Involuntary hospitalization of Joyce Brown

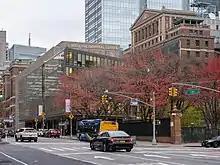
Bellevue Hospital

Brown was taken to Bellevue Hospital on the first day of Koch's program, where she gave false names she had used in the past, including "Ann Smith" and "Billie Boggs". The name Billie Boggs was based on Bill Boggs, a former local television talk show host in New York City whom Brown had developed an obsession for years beforehand, and it was that name which was widely published in news stories about her case. Doctors at Bellevue diagnosed her with paranoid schizophrenia and injected with the anti-psychotic drug Haldol and a tranquilizer, Ativan. The next day, Brown contacted the NYCLU; staff attorney Robert Levy and Executive Director Norman Siegel took Brown's case. From the start, the case generated extensive media attention. Brown's sisters, who had been looking for her since she left home, went to Bellevue after recognizing court sketches of her in the news. They spoke to the media, requesting anonymity, urging compassion for the families of homeless people and recommending that Brown be committed to a hospital.